Nina Quartero

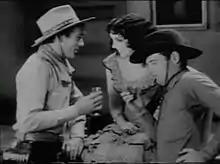
Nina Quartero in "The Virginian" (1929)

In 1931 Quartero appeared in "Arizona", an early John Wayne movie. Playing "Conchita," she is a source of strife in Wayne's relationship to the characters depicted by Laura La Plante and June Clyde. She performed again with Wayne in "The Man from Monterey" (1933). Her final screen performances show Quartero playing very small parts, such as an uncredited native dancer in "Green Hell" (1940), and a bar-girl in "A Lady Takes a Chance" (1943).